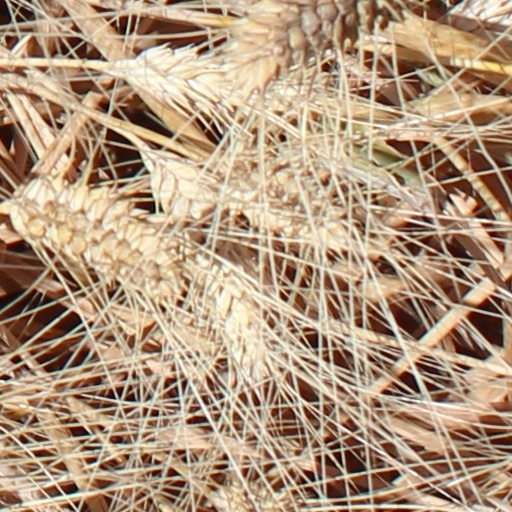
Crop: wheat